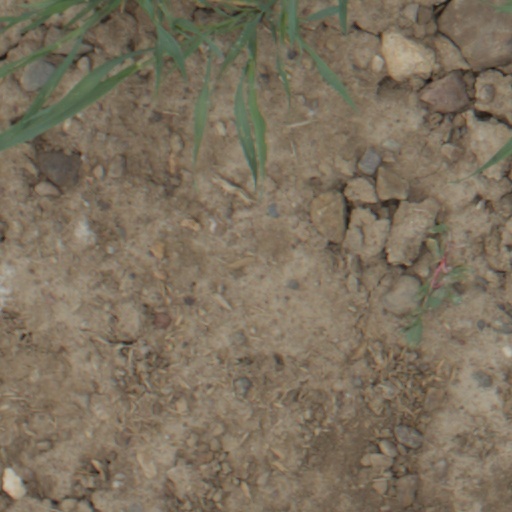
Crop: wheat